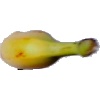
Label: banana_lady_finger